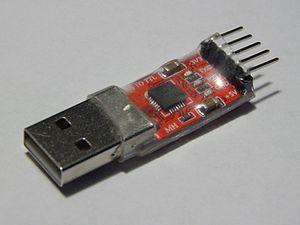
Un « Quadrirotor FPV » ou « Drone de course quadrirotor à pilotage en immersion » fait partie de la famille des drones de loisirs radiocommandés.